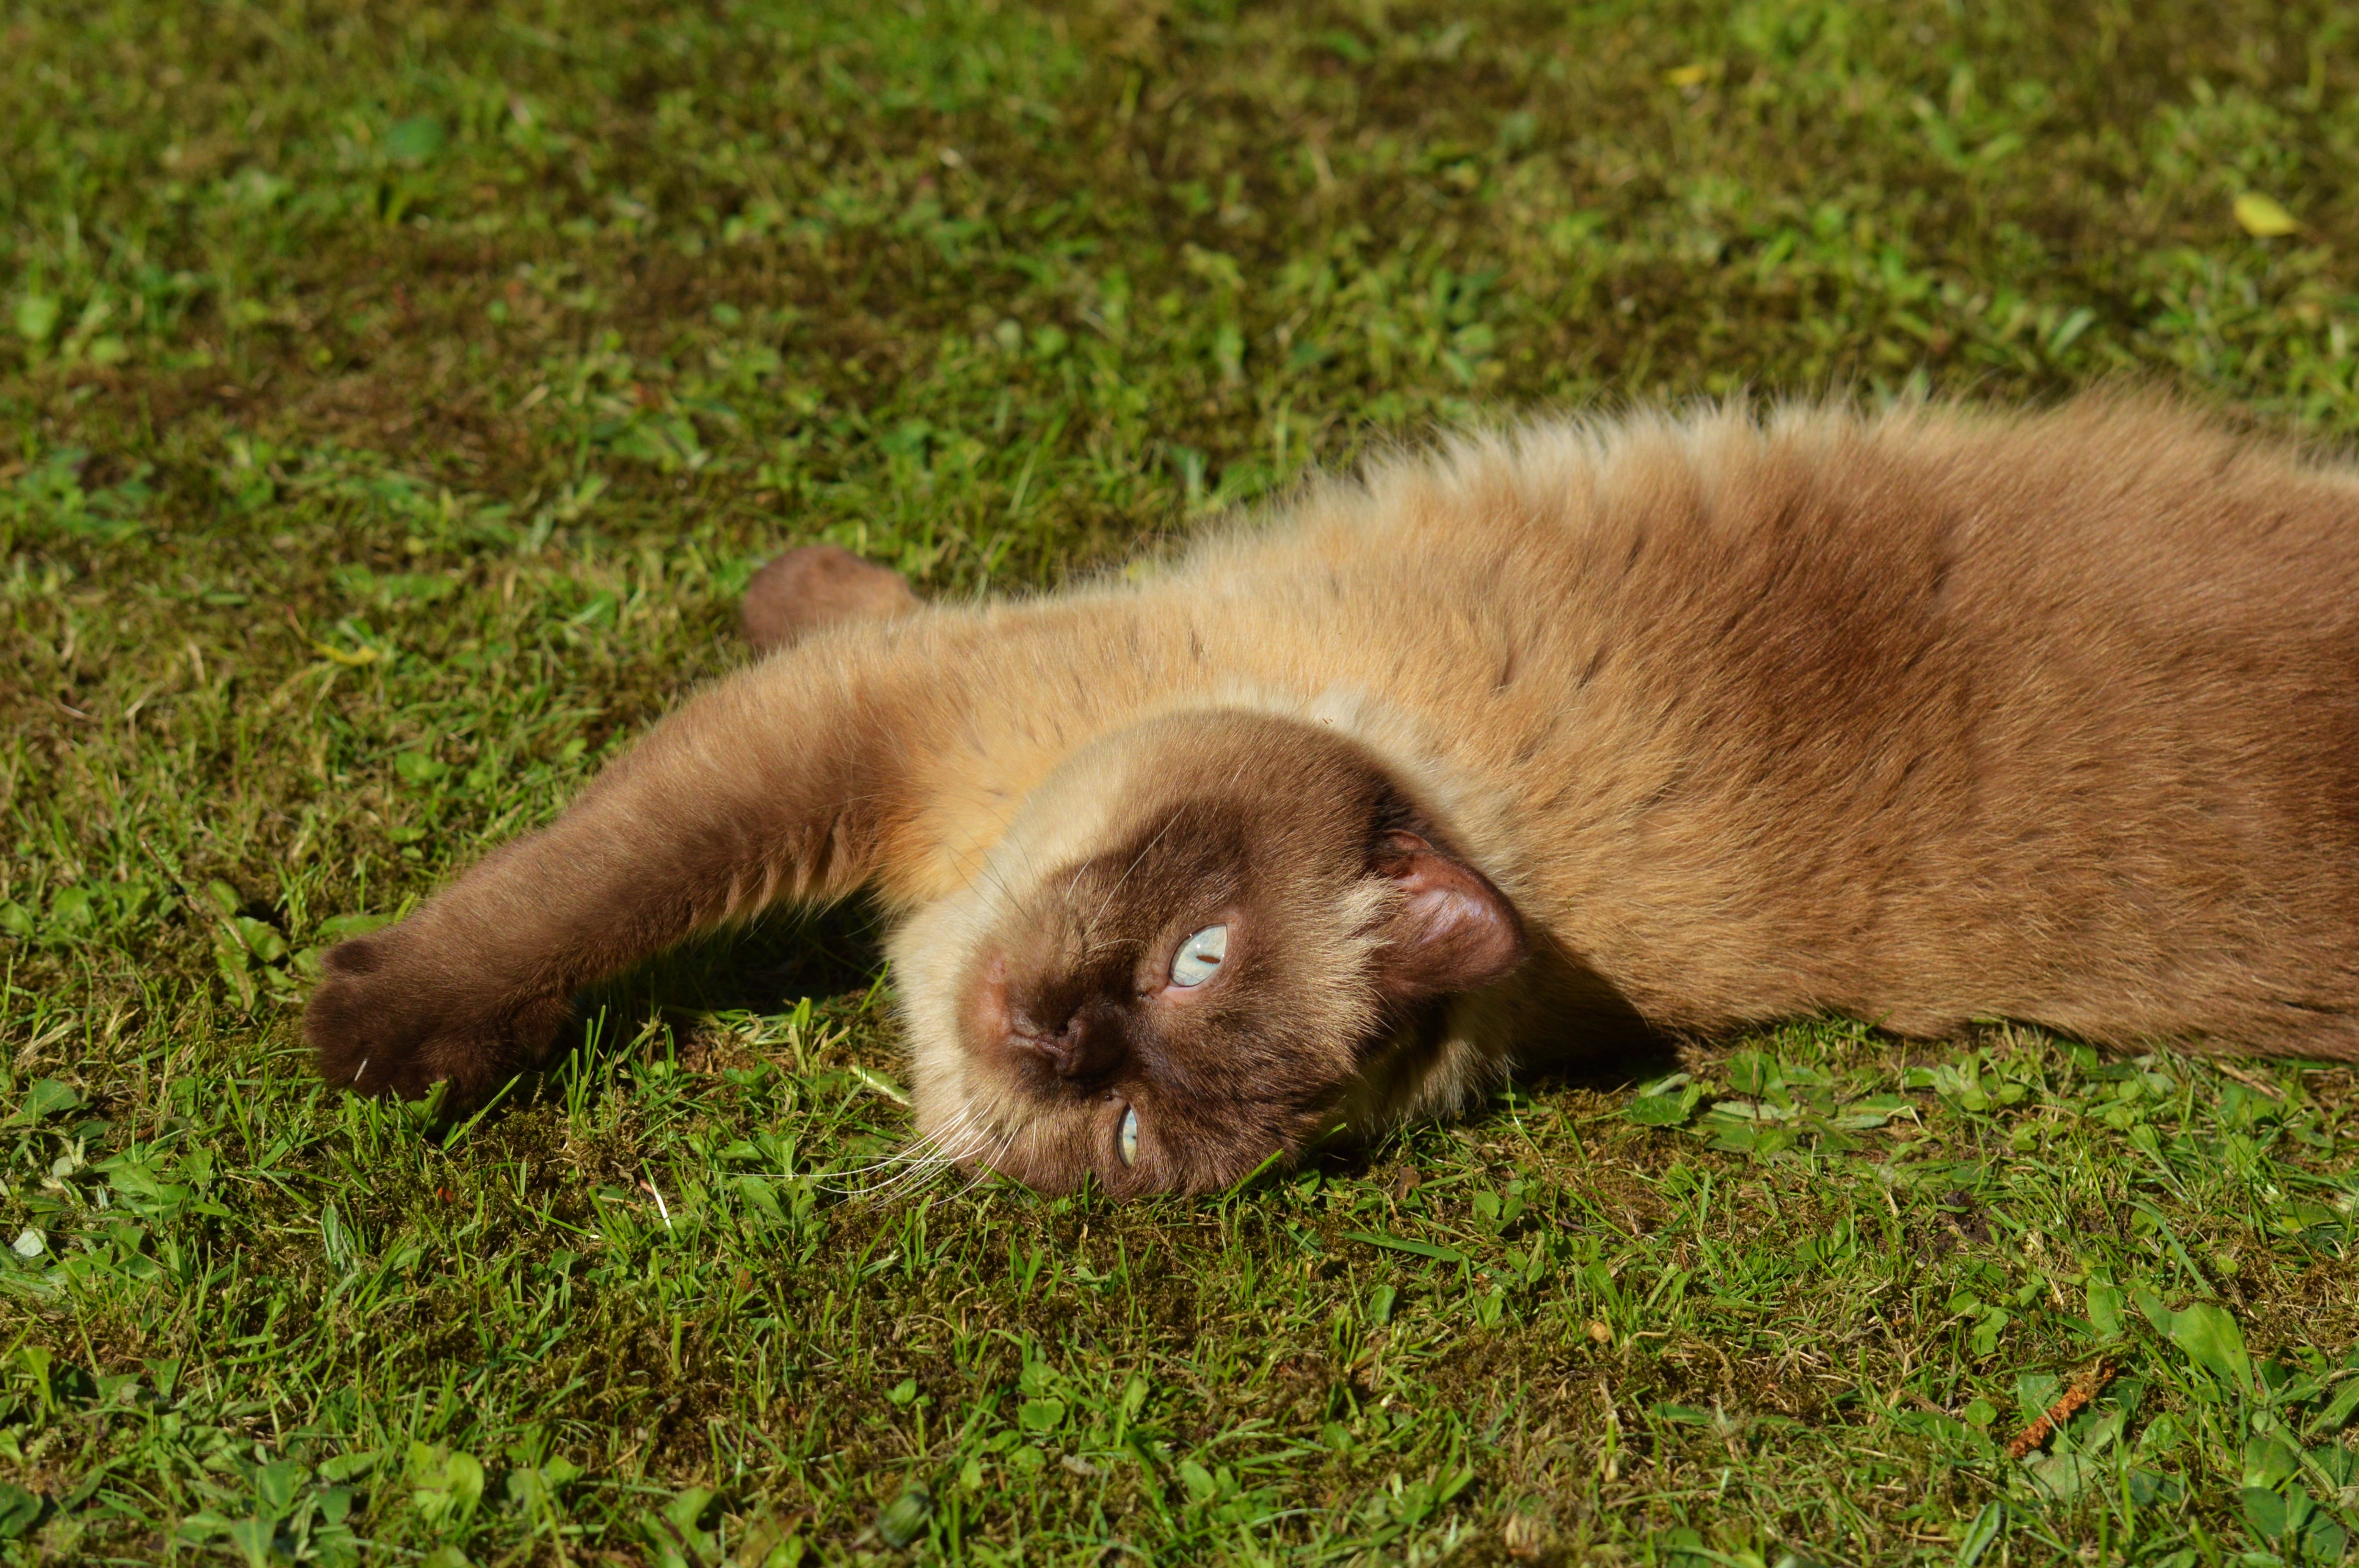
play, sweet, cute, wildlife, fur, cat, brown, mammal, fauna, blue eye, thoroughbred, beige, vertebrate, mieze, otter, mink, dear, british shorthair, marten, weasel, mustelidae, dog breed group, polecat, mustelinae